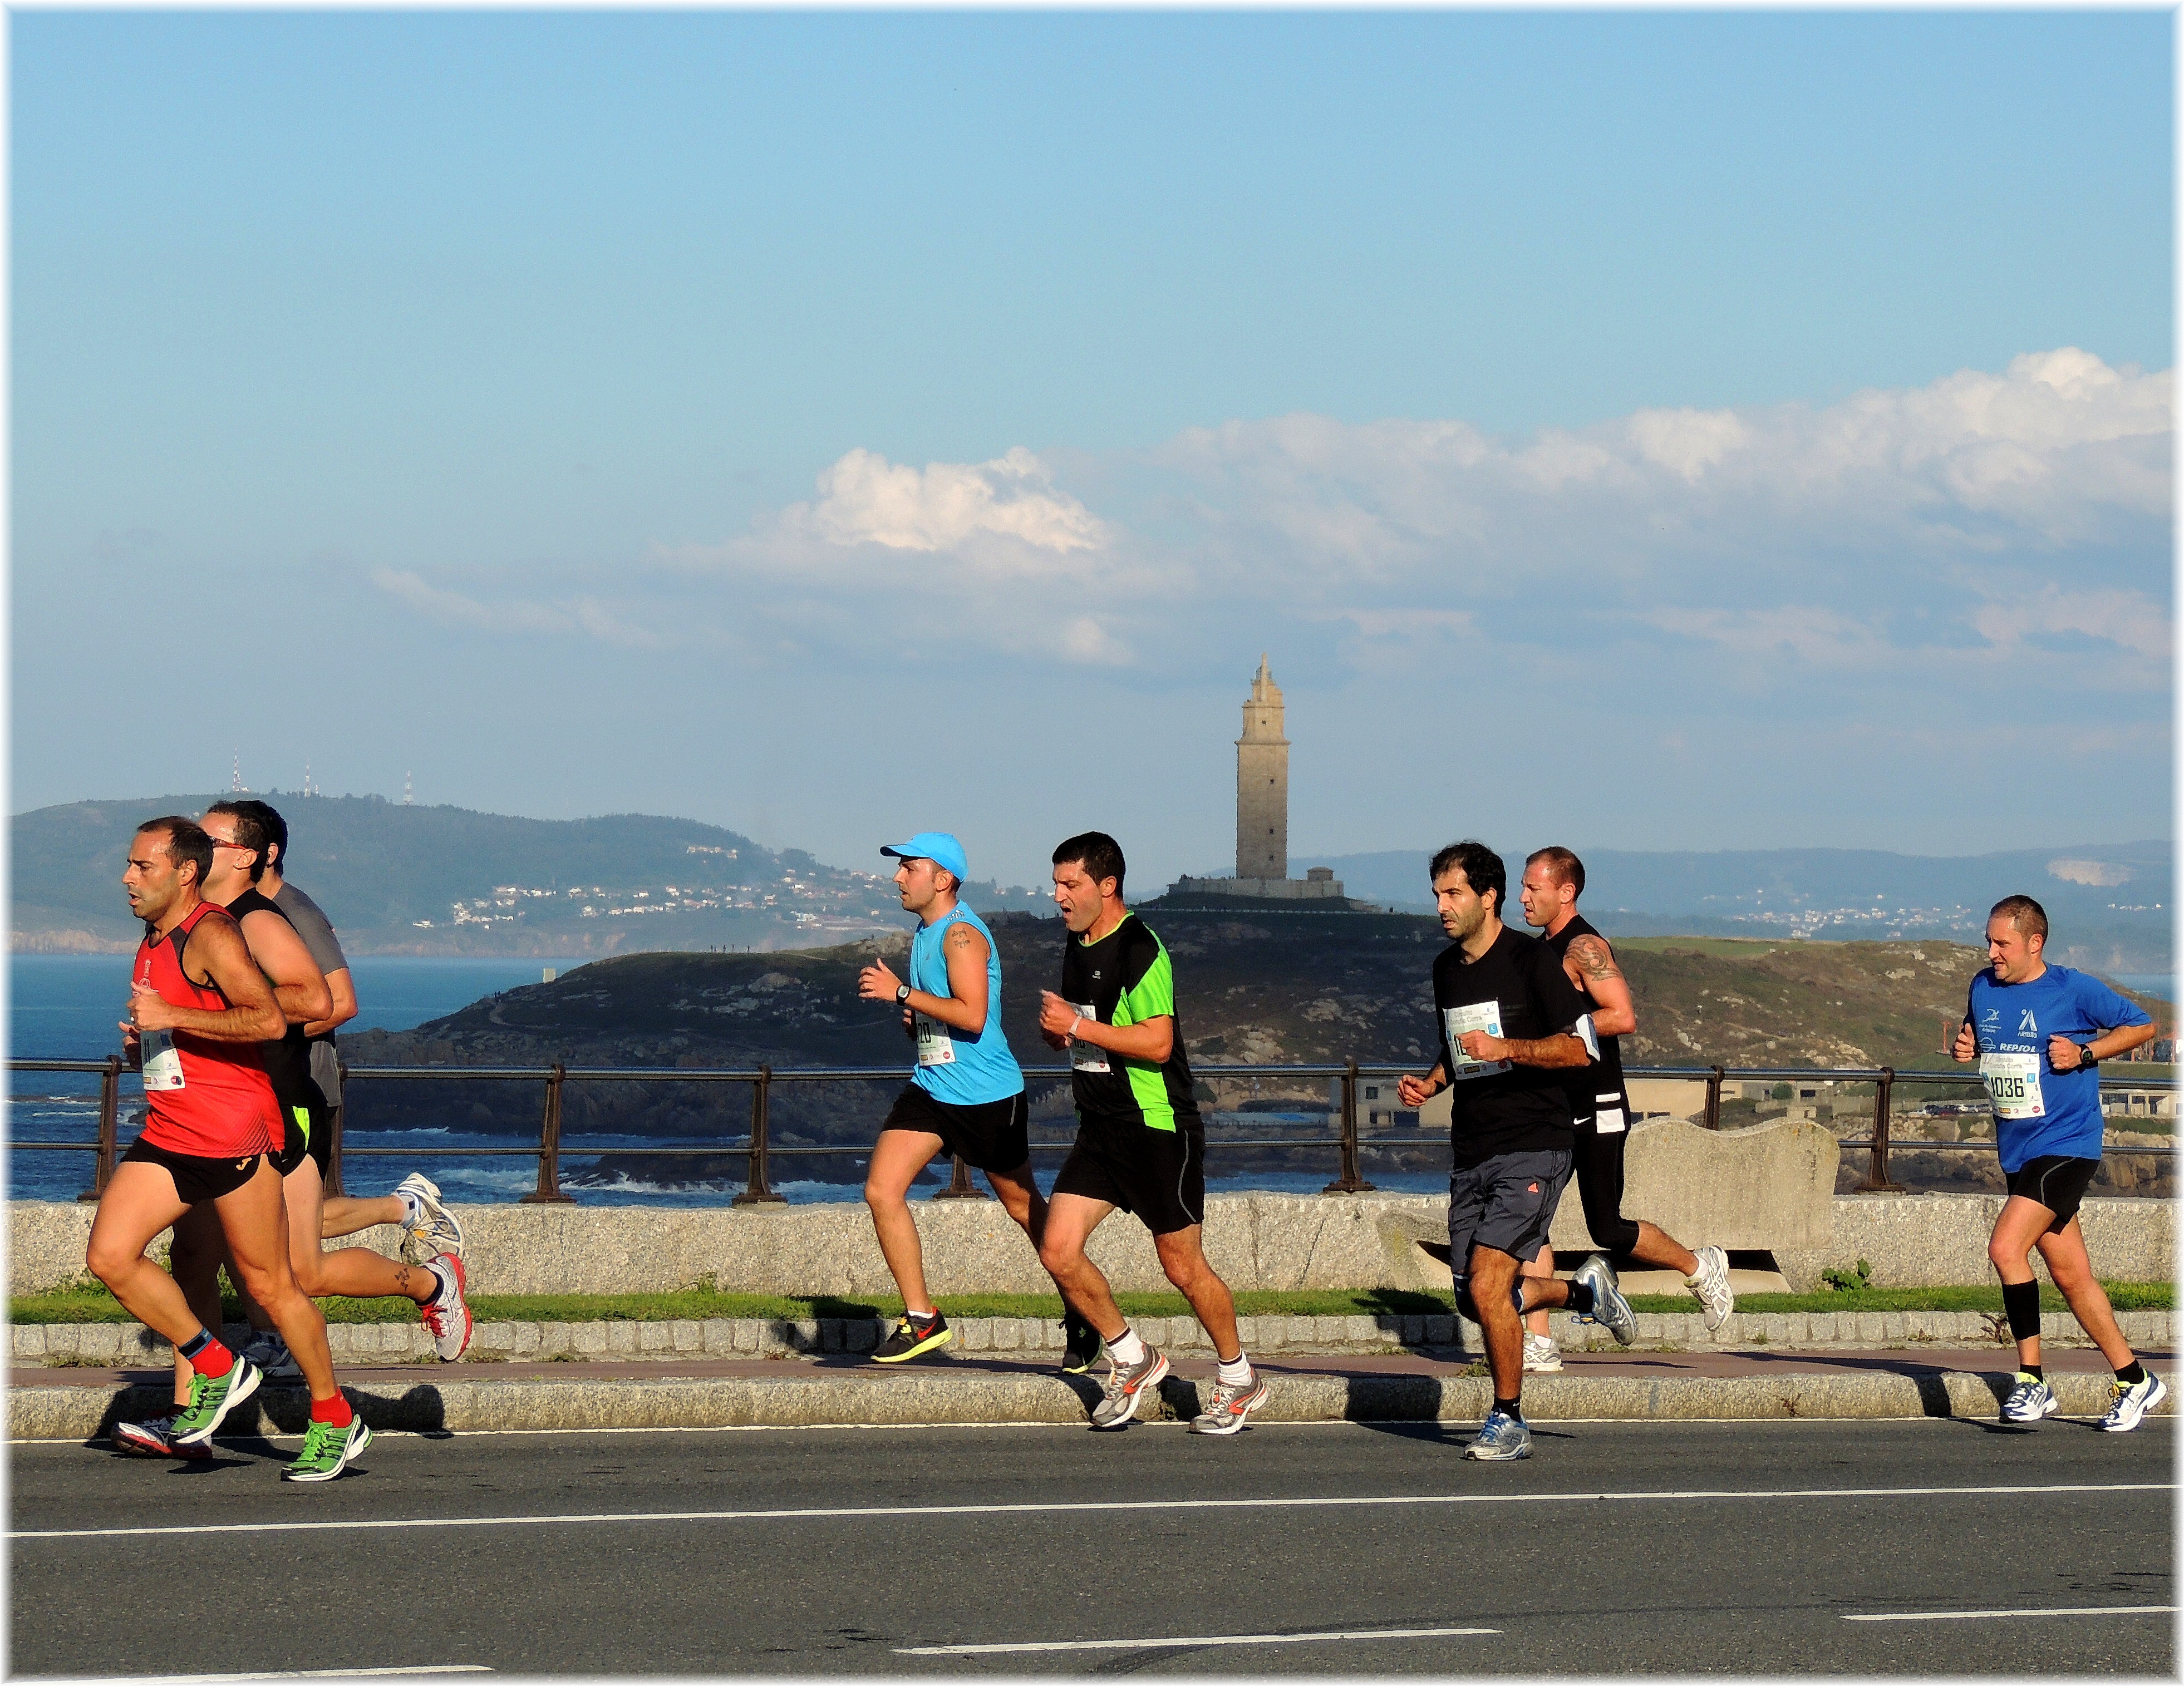
person, running, recreation, race, marathon, sports, endurance, athletics, sprint, physical exercise, outdoor recreation, human action, endurance sports, duathlon, track and field athletics, long distance running